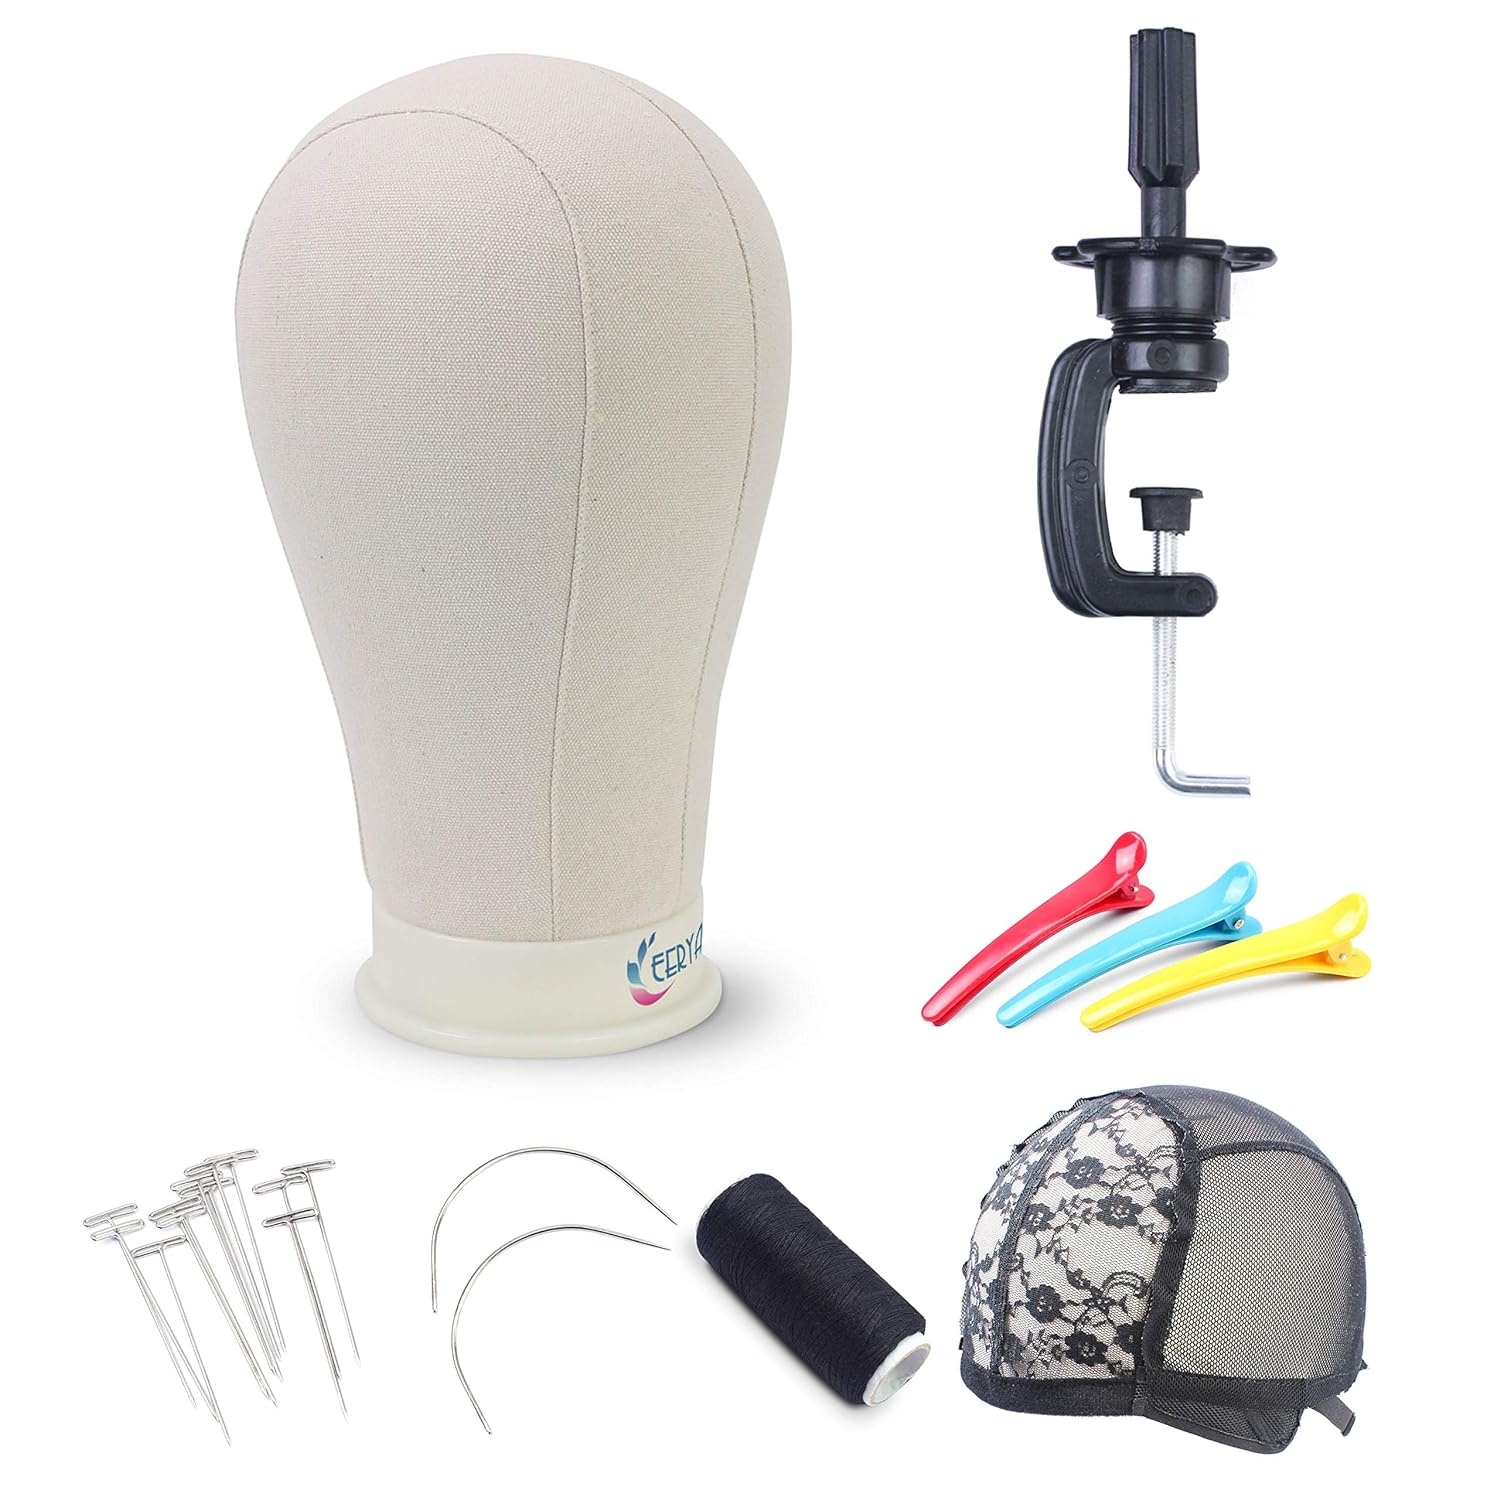
Eerya 21-24 Inch Canvas Block Head Set for Wig Display Making Hair Weave and Styling Mannequin Head with Mount Hole C Stand, Styling Hair Clips, T Needle, C Needles, Thread, Lace Wig Caps (22 Inch)
Eerya professional Canvas Block Head, designed according to human's head shape. If you make your hair or expert, this head would make your job much easier. It will be the great choice if you are looking for a durable and professional head. Material: Canvas Outside, Polyurethane Inside(Polyurethane is a New Organic Polyer Material) Color: Light brown Height: 12-12.6 inch Head Circumstance: 21-24 inch (please allow 0.3" size tolerance) Used for: Wig making and display Eerya canvas block head, Perfect Shape and Accurate Size We designed this canvas block head according to human's head shape, you could make wig easily and never worry about your wig out of shape. Please measure your head size in correct way: place the string or tape around your head about 1/8" above your ear, across the mid-forehead, completely circling your head. Hold the tape firmly, but not too tightly. Eerya canvas block head base with mounting hole Unique base design, Easy to install and match with any wig clamp tight. Our canvas block head centre base is concave than side base, it's more stable than flat base when put it on the table without a clamp or tripod.
Brand: HMLB
Category: Business & Industrial > Retail > Mannequin Parts > Mannequin Heads